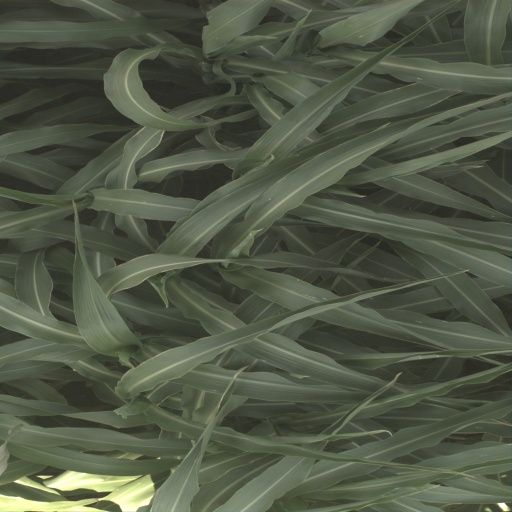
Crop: sorghum